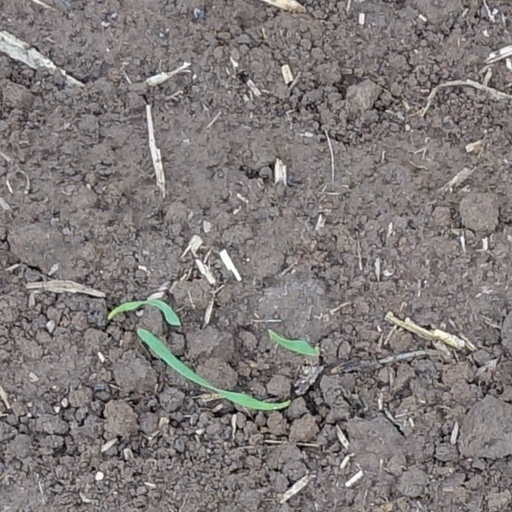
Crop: wheat